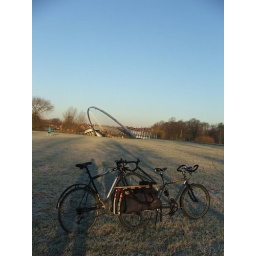
transporting a spare bike to work on the xtracycle, on a forsty morning by the bridge